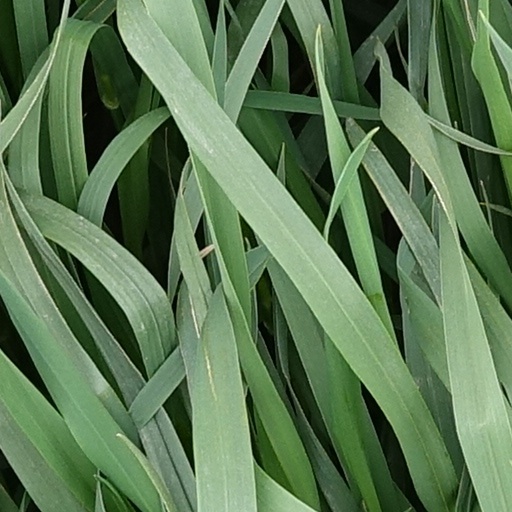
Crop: wheat